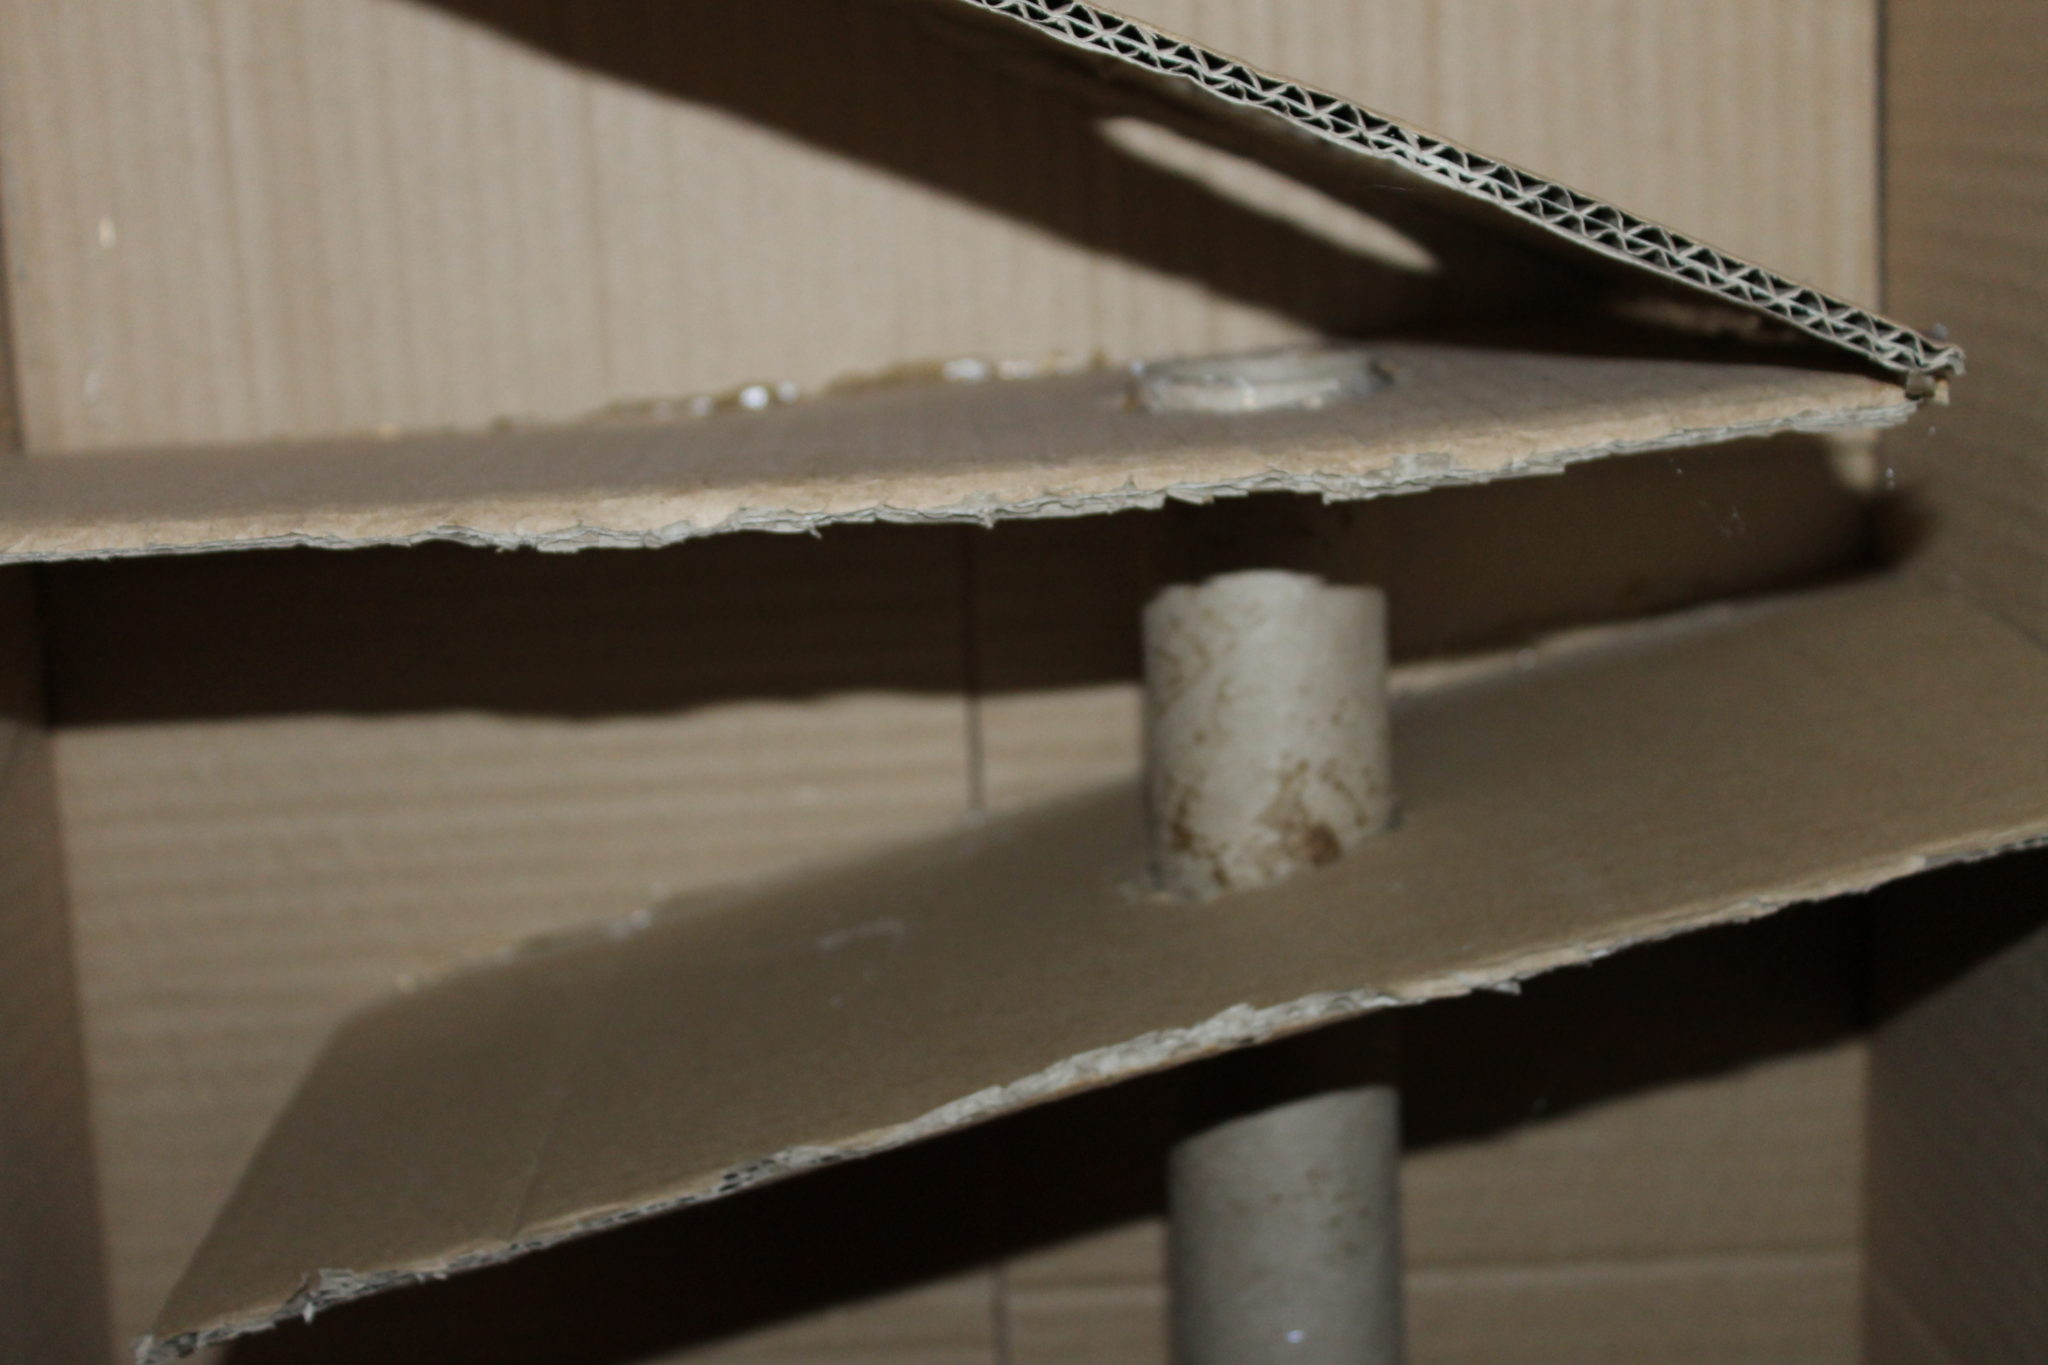
Label: cardboard